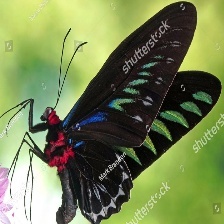
Species: BROOKES BIRDWING